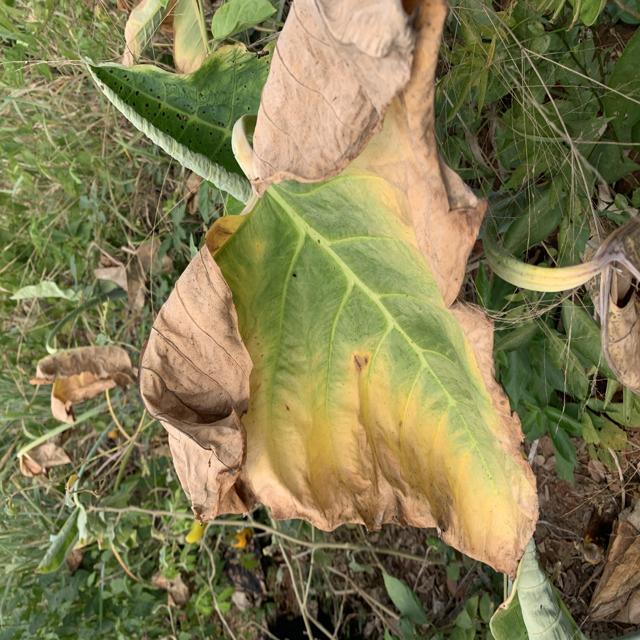
Label: Mid_Blight